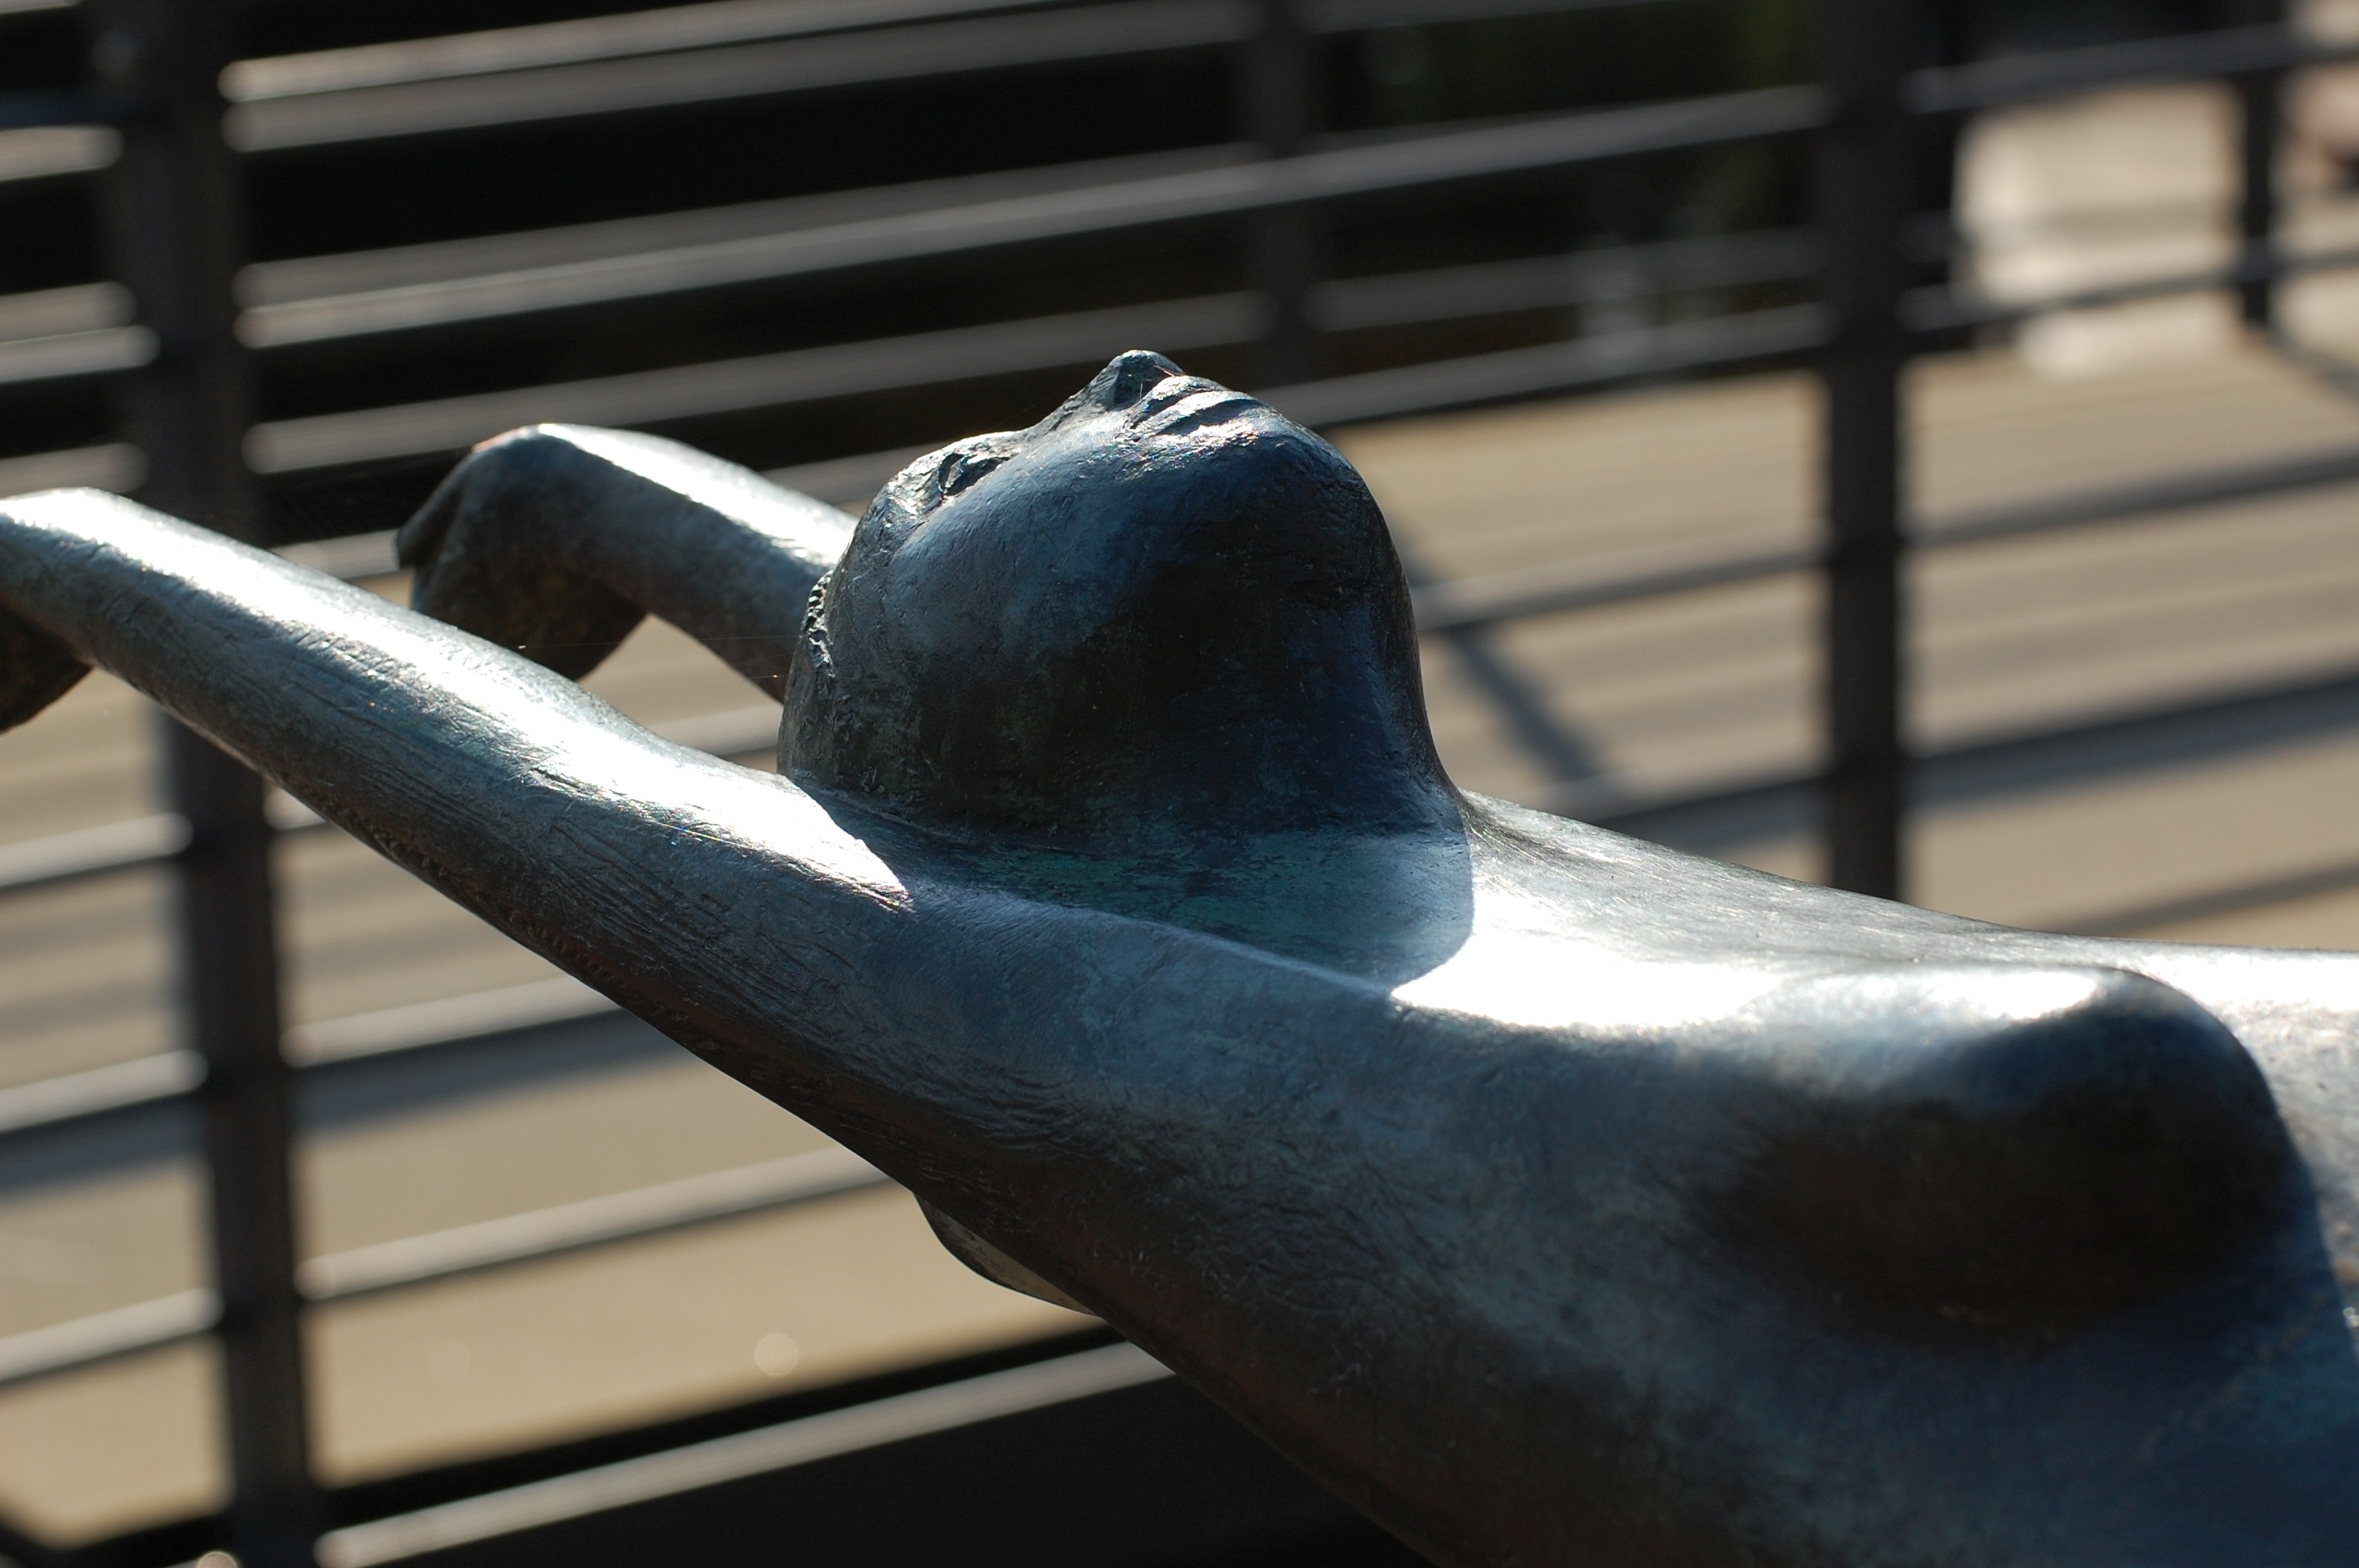
girl, woman, monument, female, statue, portrait, blue, black, artwork, sculpture, art, head, bust, lying, act, erotic, kunsthalle emden